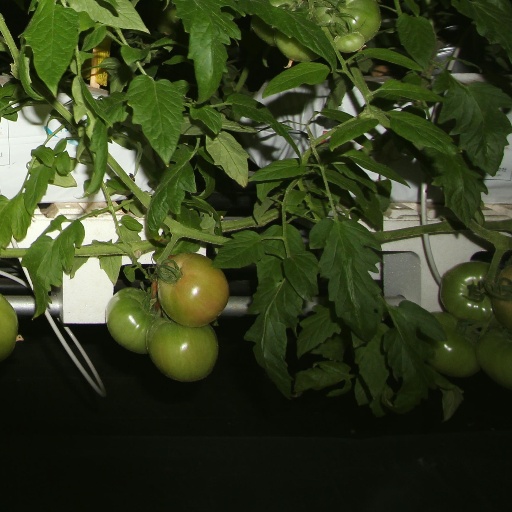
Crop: tomato